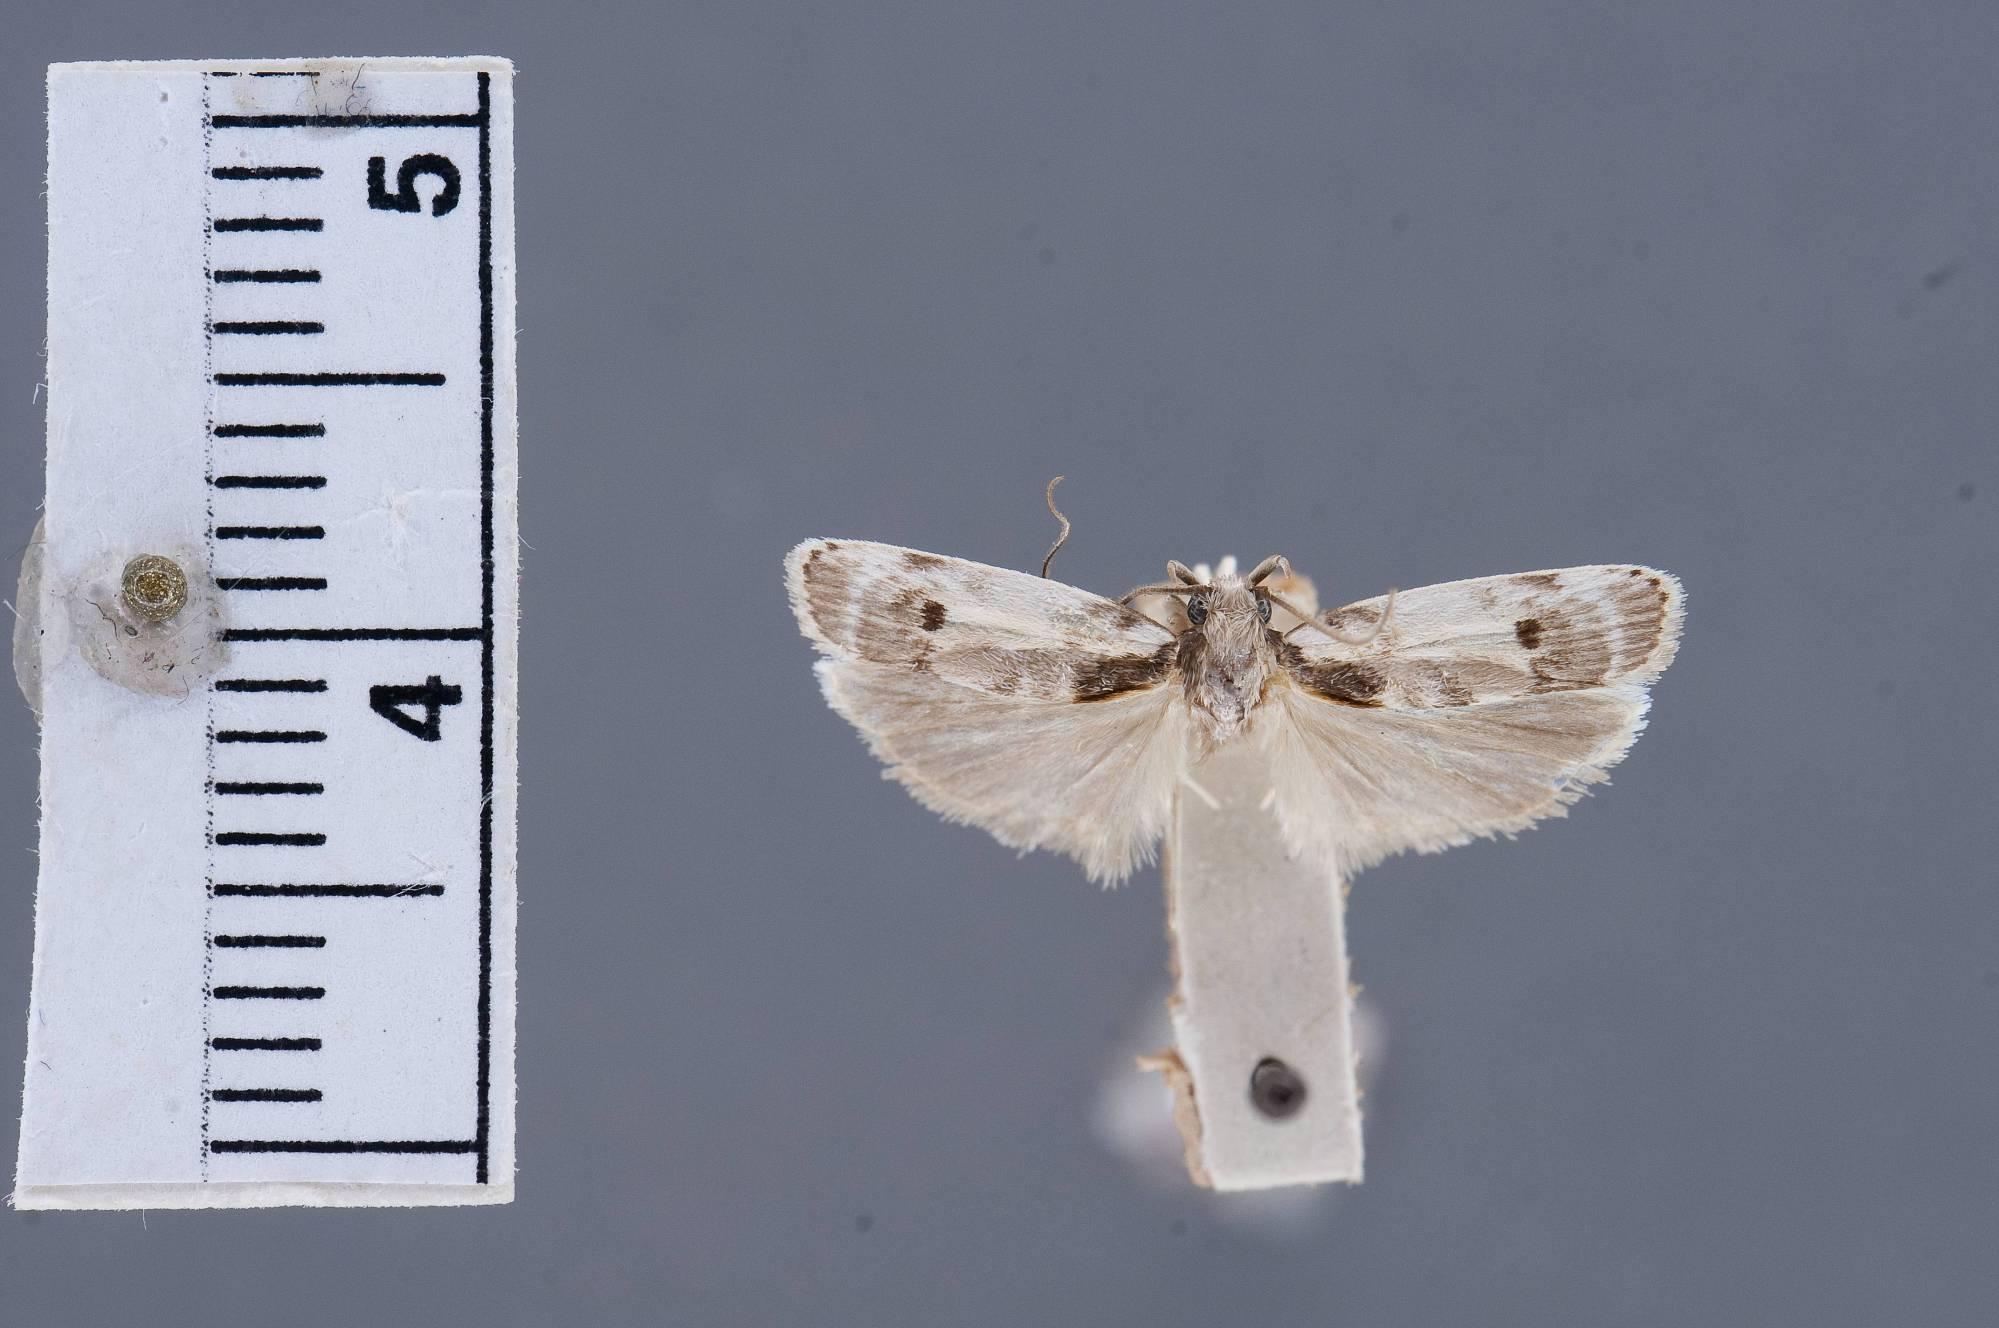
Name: Stenoma basilaris
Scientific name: Stenoma basilaris Busck, 1914
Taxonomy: Animalia, Arthropoda, Insecta, Lepidoptera, Glossata, Depressariidae, Stenomatinae
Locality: Trinidad River, Panama
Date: Mar 1912